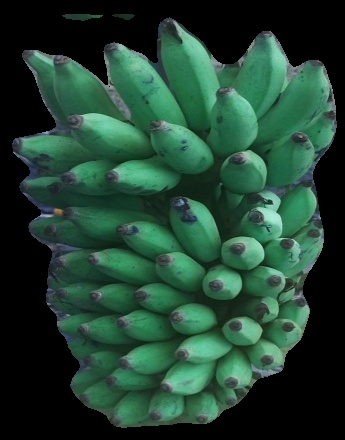
Variety: elakki-bale
Grade: grade2